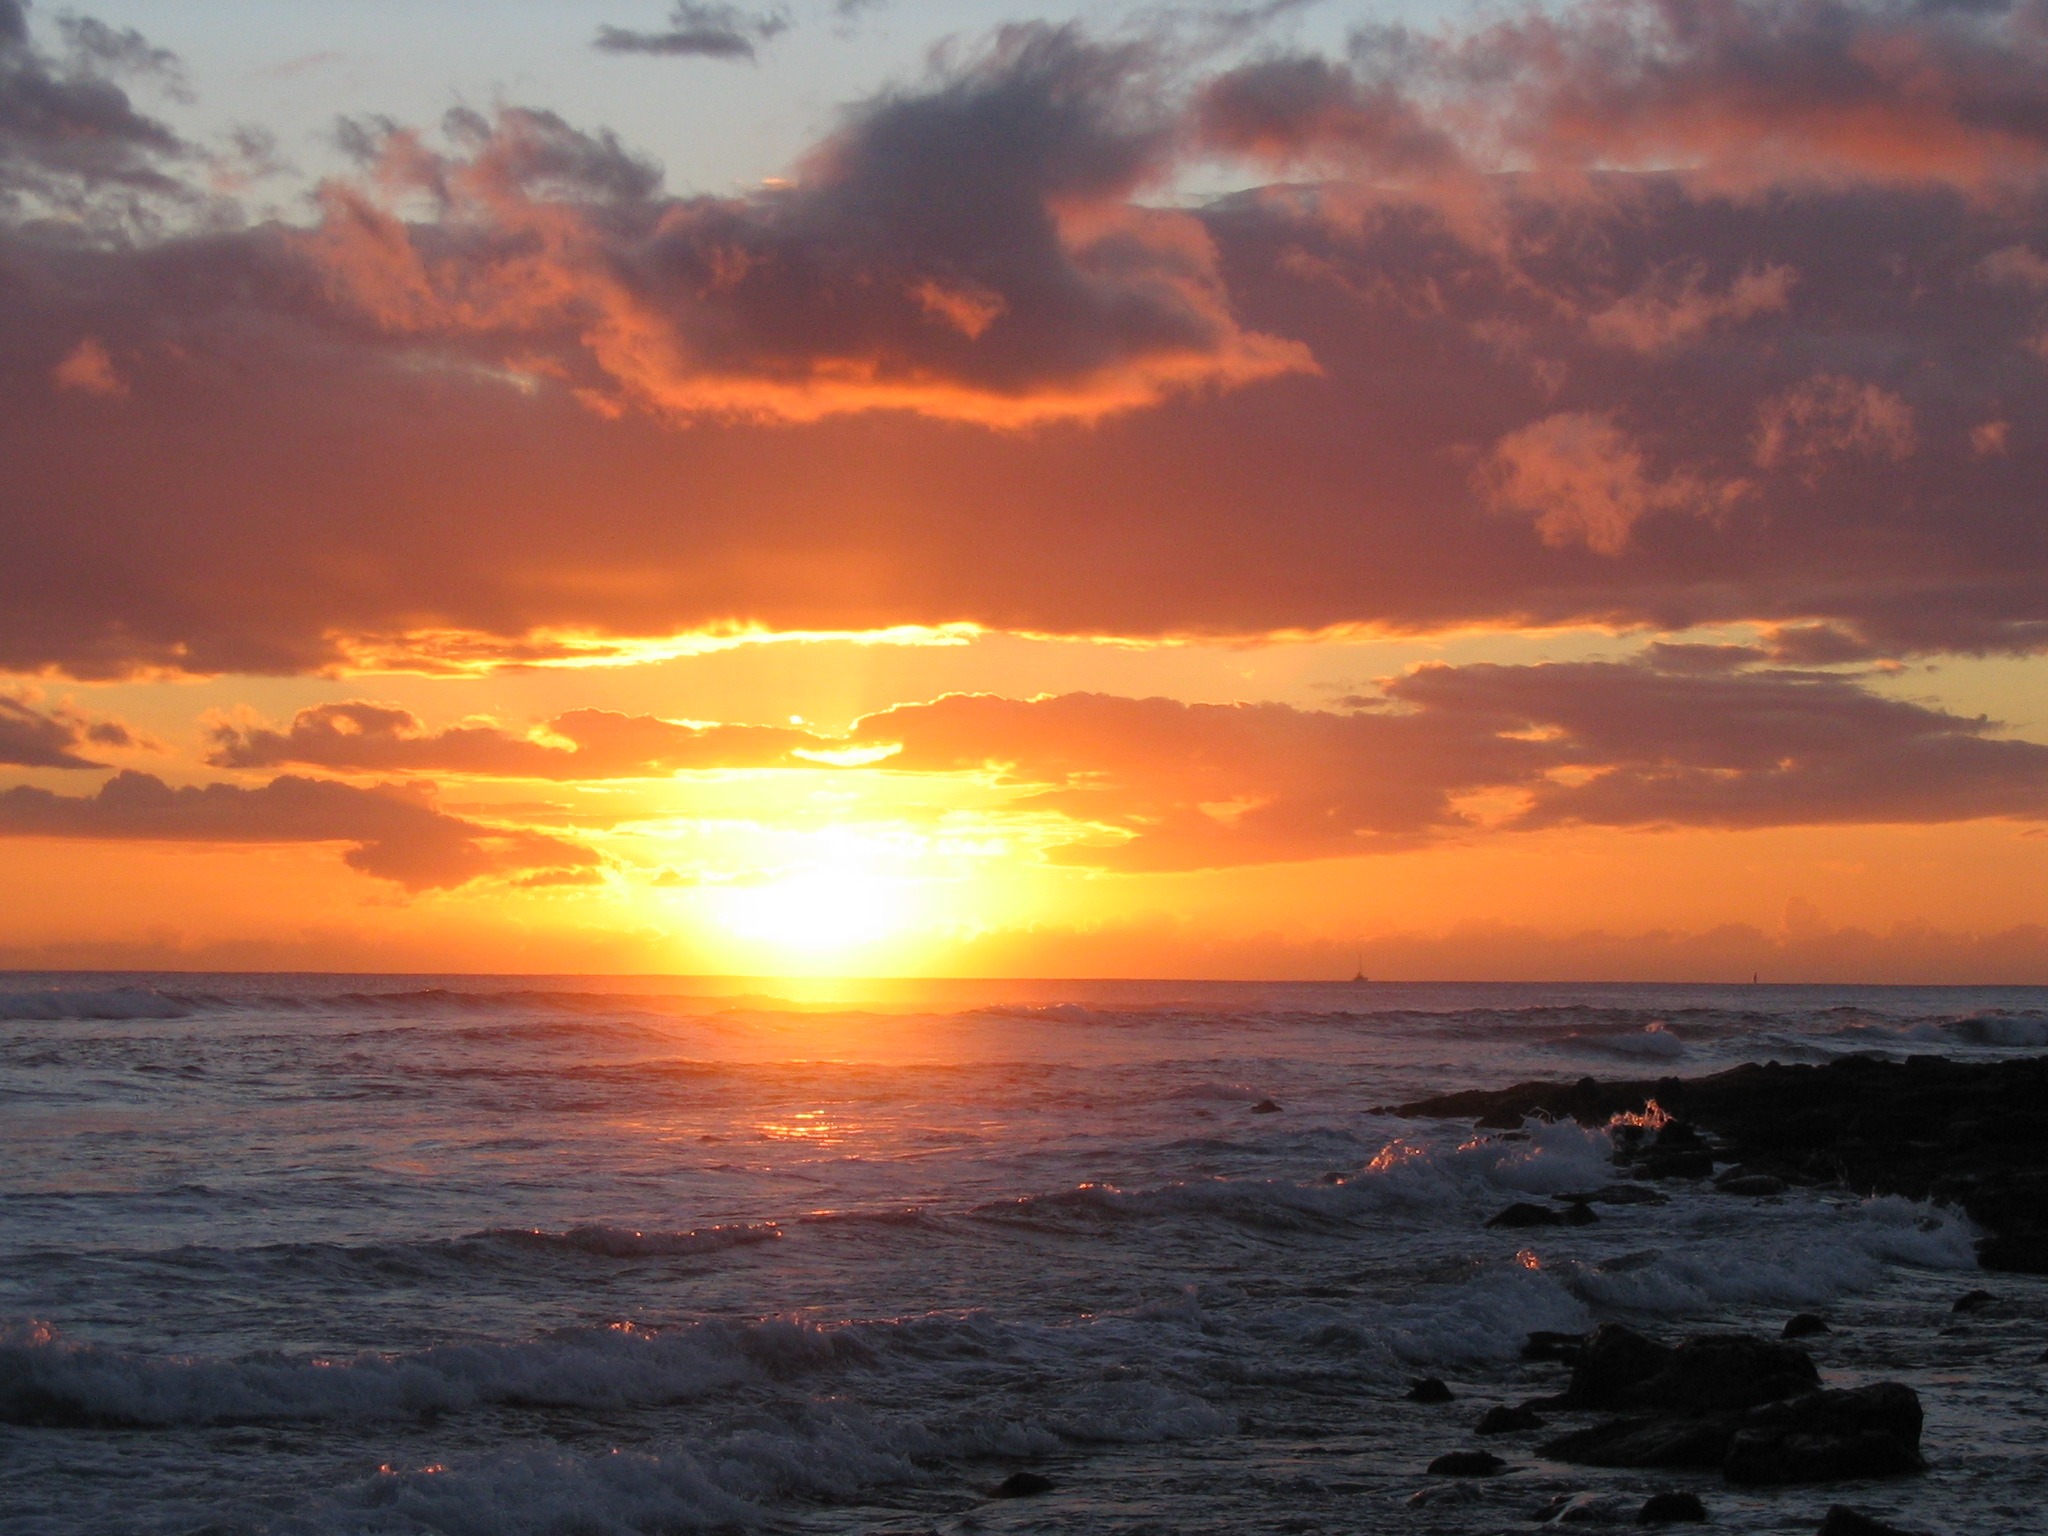
beach, sea, coast, water, ocean, horizon, cloud, sky, sun, sunrise, sunset, sunlight, morning, shore, wave, dawn, dusk, evening, clouds, afterglow, wind wave, red sky at morning